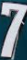
Number: 7